Raoul Boucke

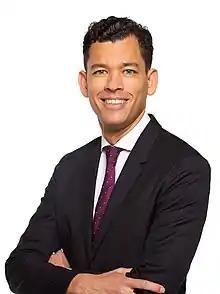
Boucke in 2014

Raoul Marc Boucke (born 1 November 1975) is a Surinamese-Dutch civil servant and politician, who has served as a member of the House of Representatives since 2021. He is a member of the social liberal party Democrats 66 (D66). Prior to his political career, Boucke worked for two government ministries, the European Commission, as well as the Dutch representation to the European Union.